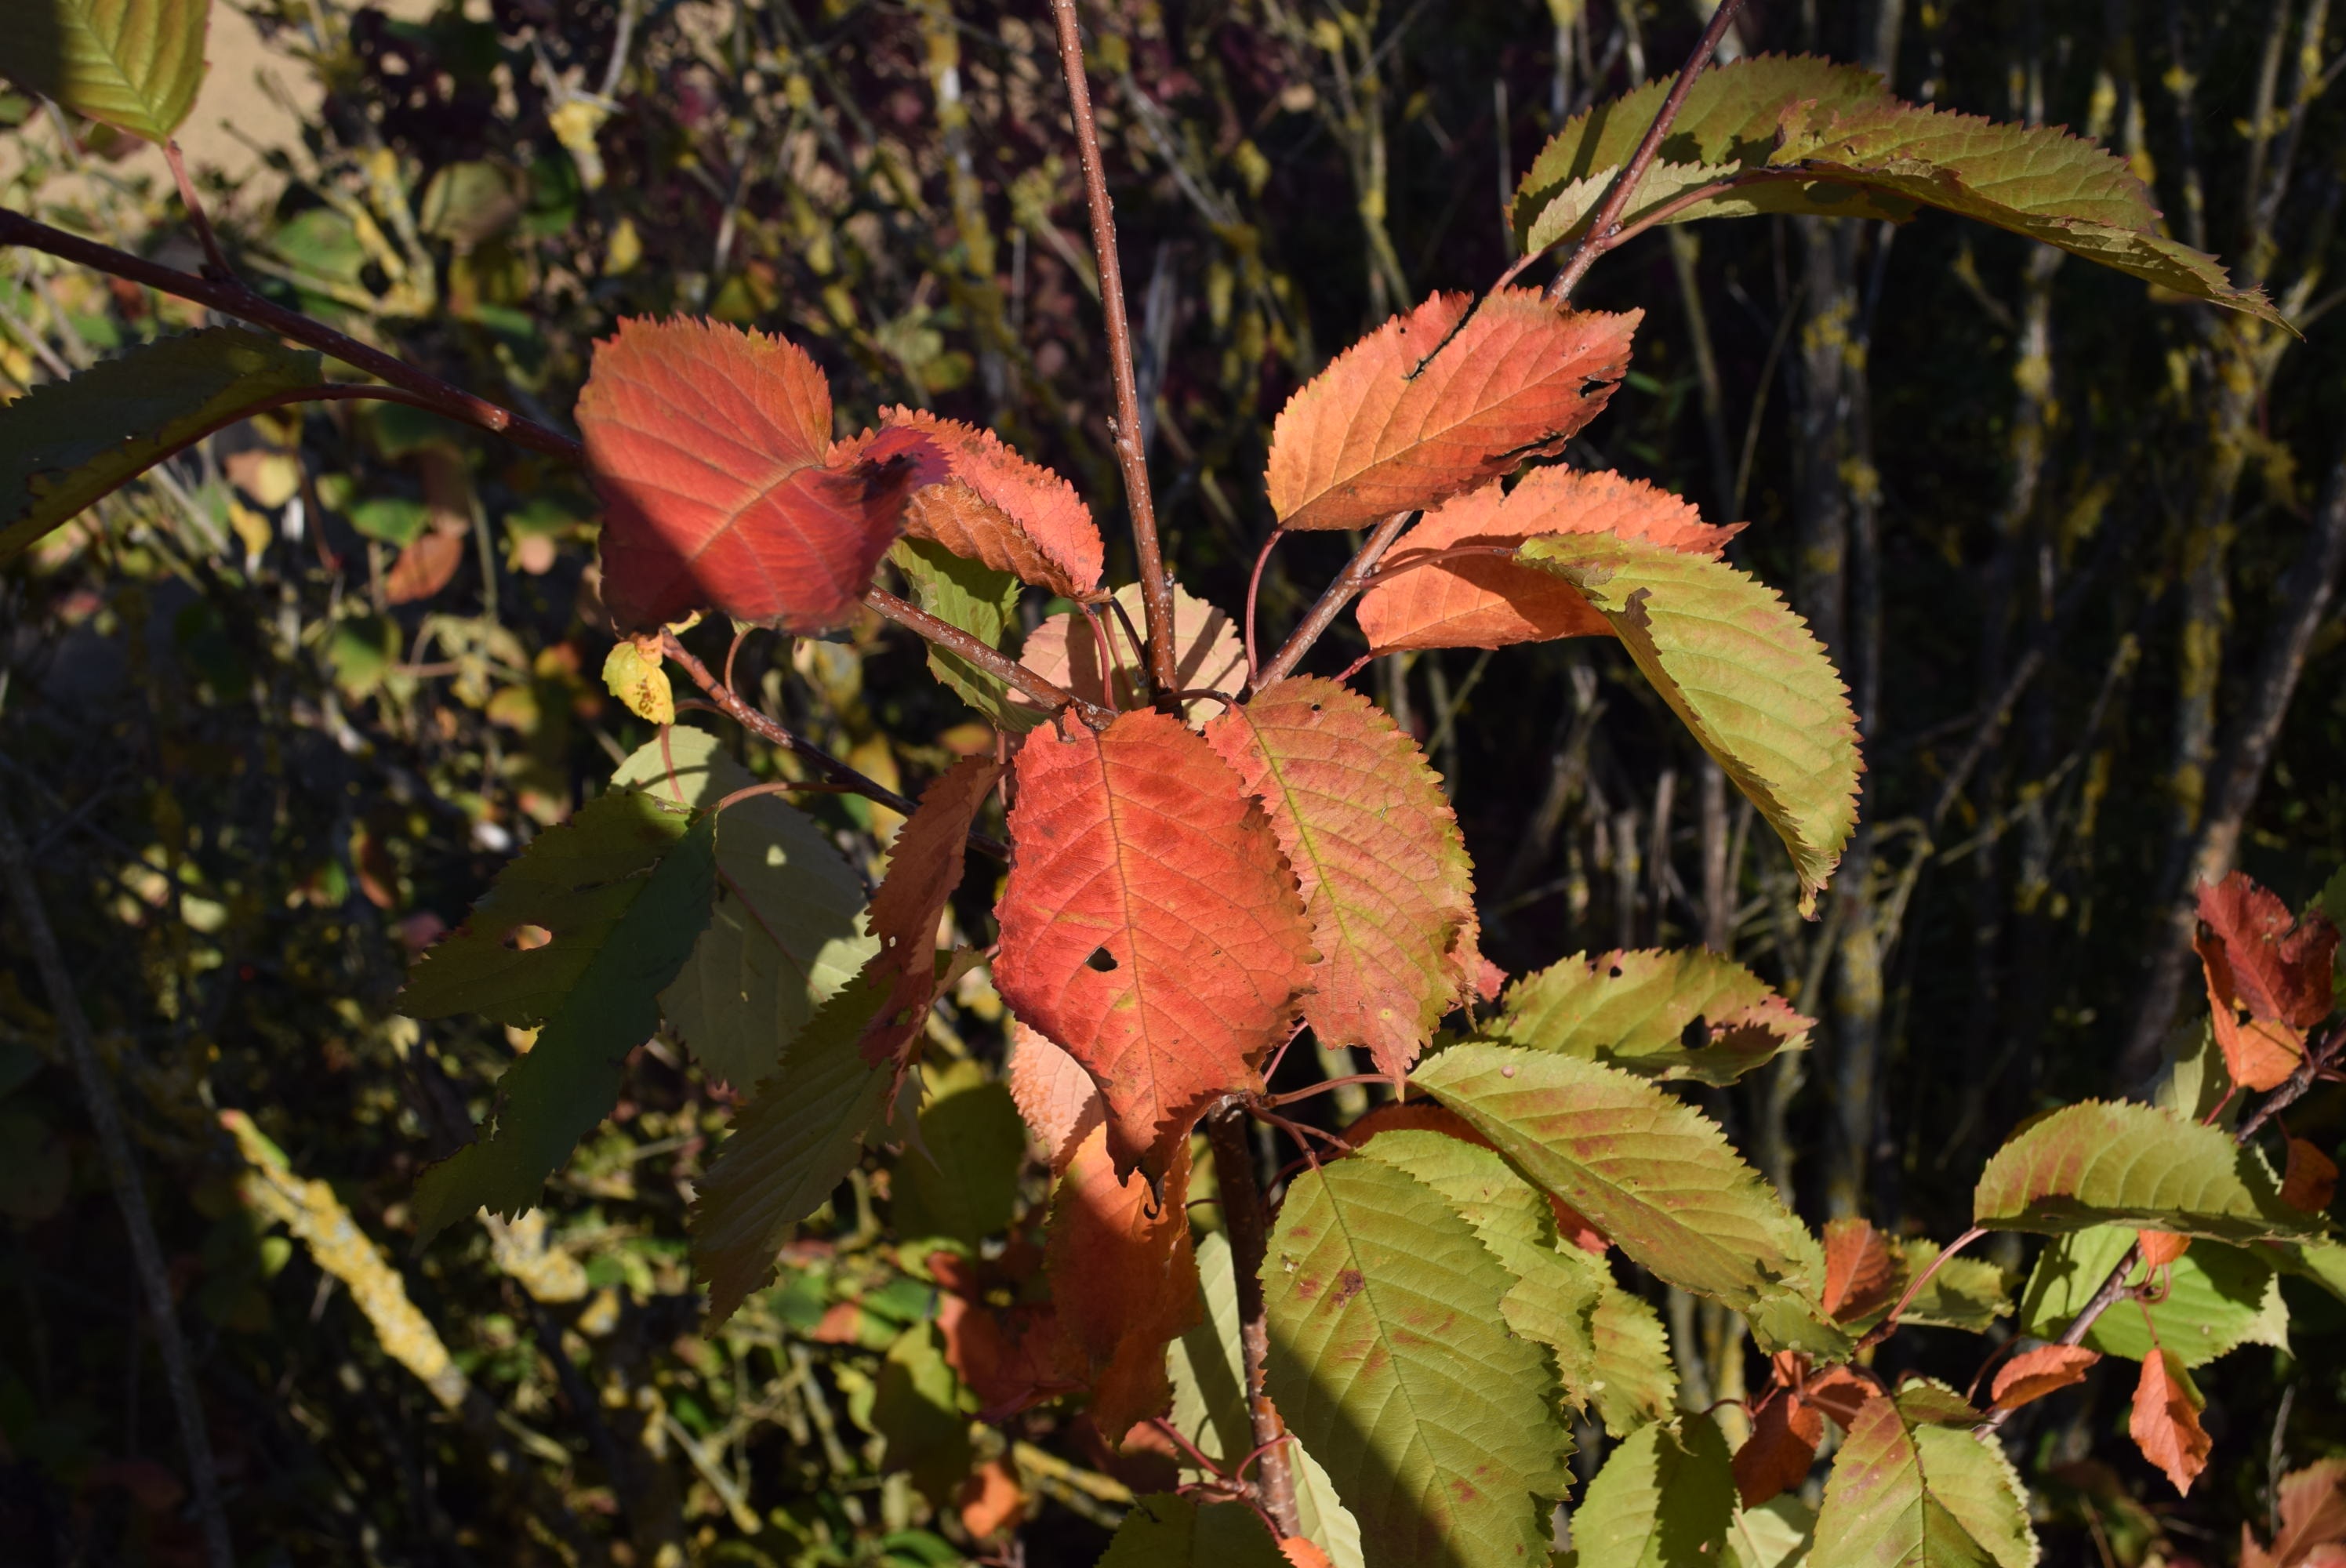
tree, nature, branch, plant, leaf, flower, food, green, produce, autumn, botany, flora, season, leaves, shrub, germany, flowering plant, leaves background, land plant, rheinland pfalz